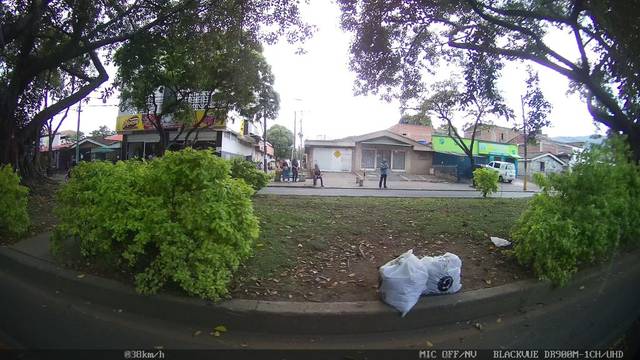
Region: Colombia
Coordinates: 3.477, -76.516